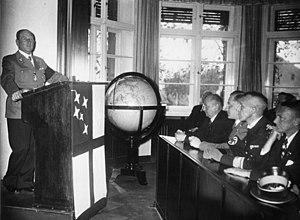
Franz von Epp est un officier de l'armée impériale allemande du début du XXᵉ siècle et un homme politique, né le 16 octobre 1868 à Munich où il est mort le 31 décembre 1946.